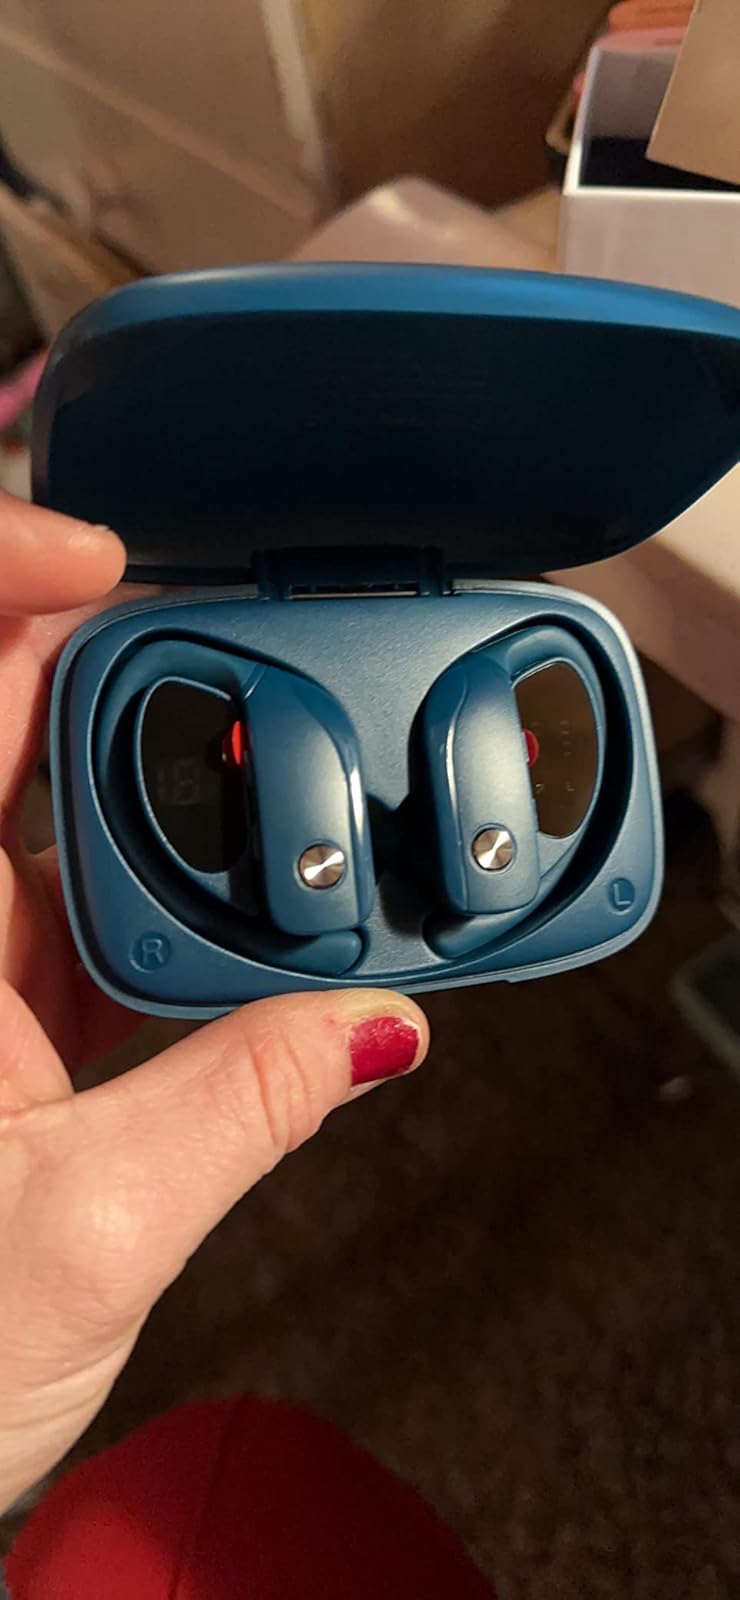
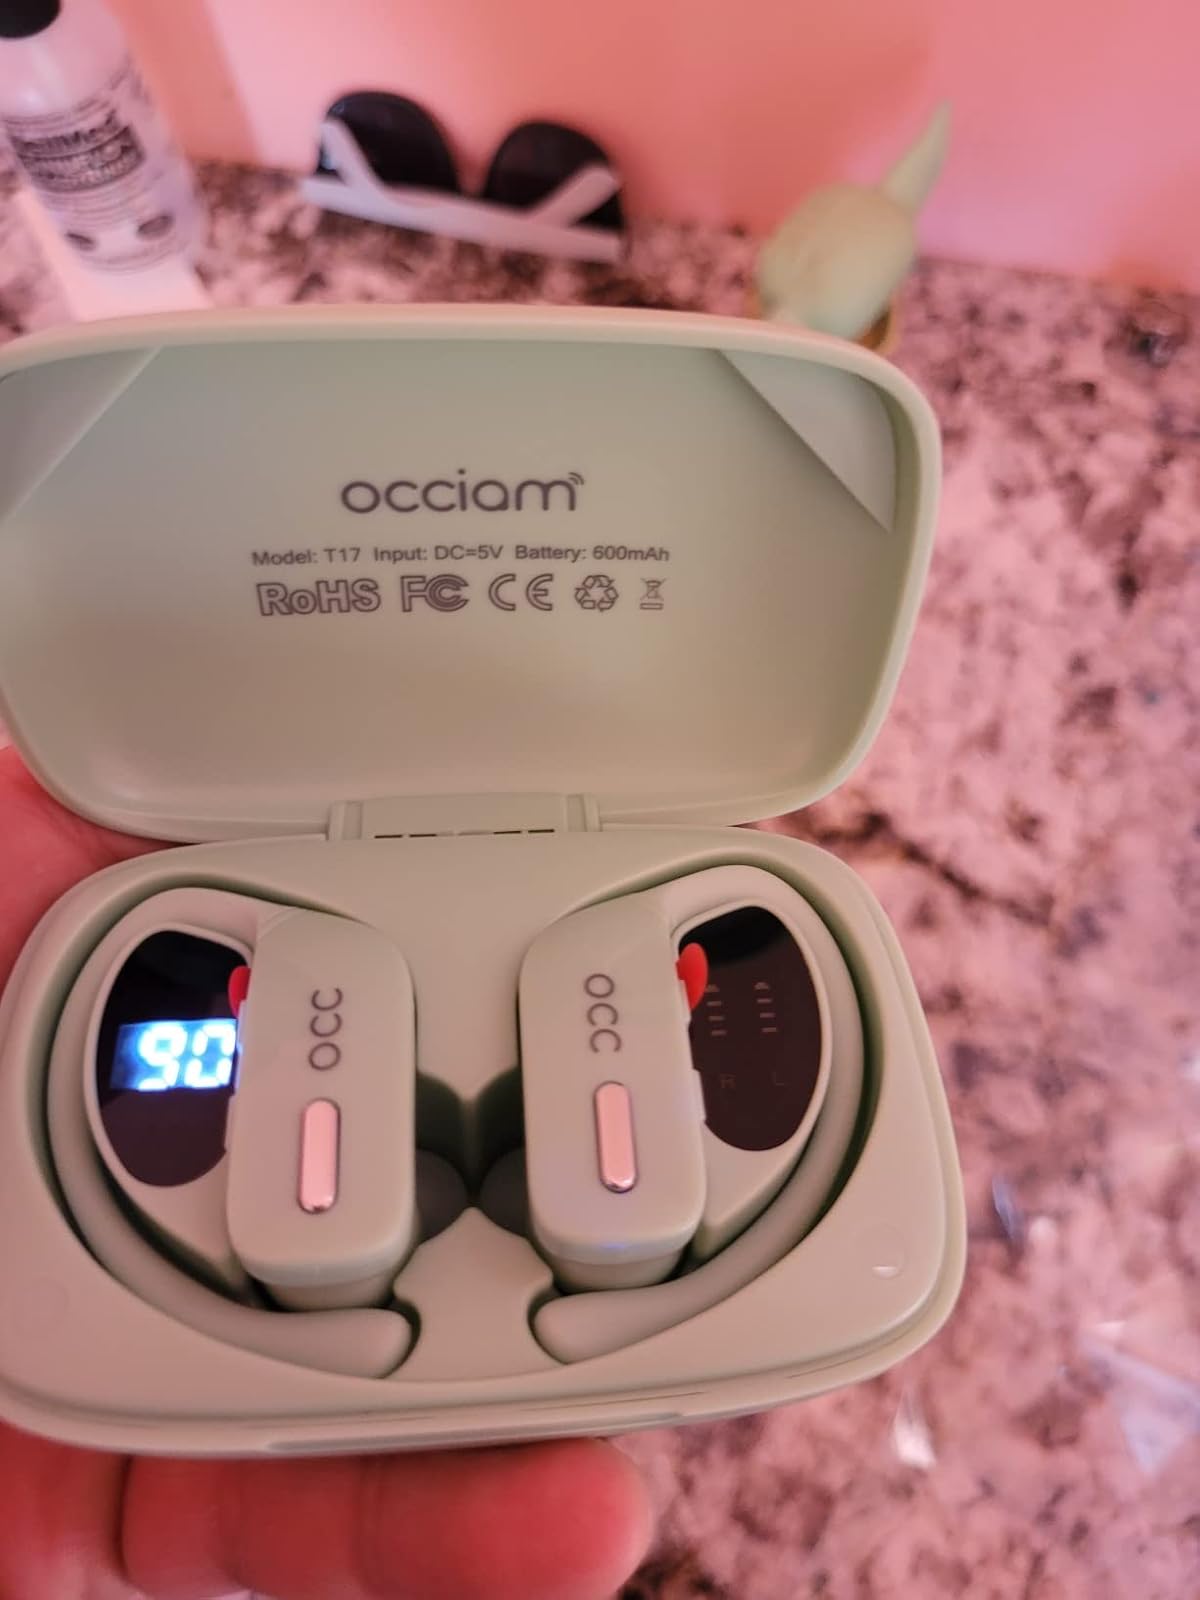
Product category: earbuds
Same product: no